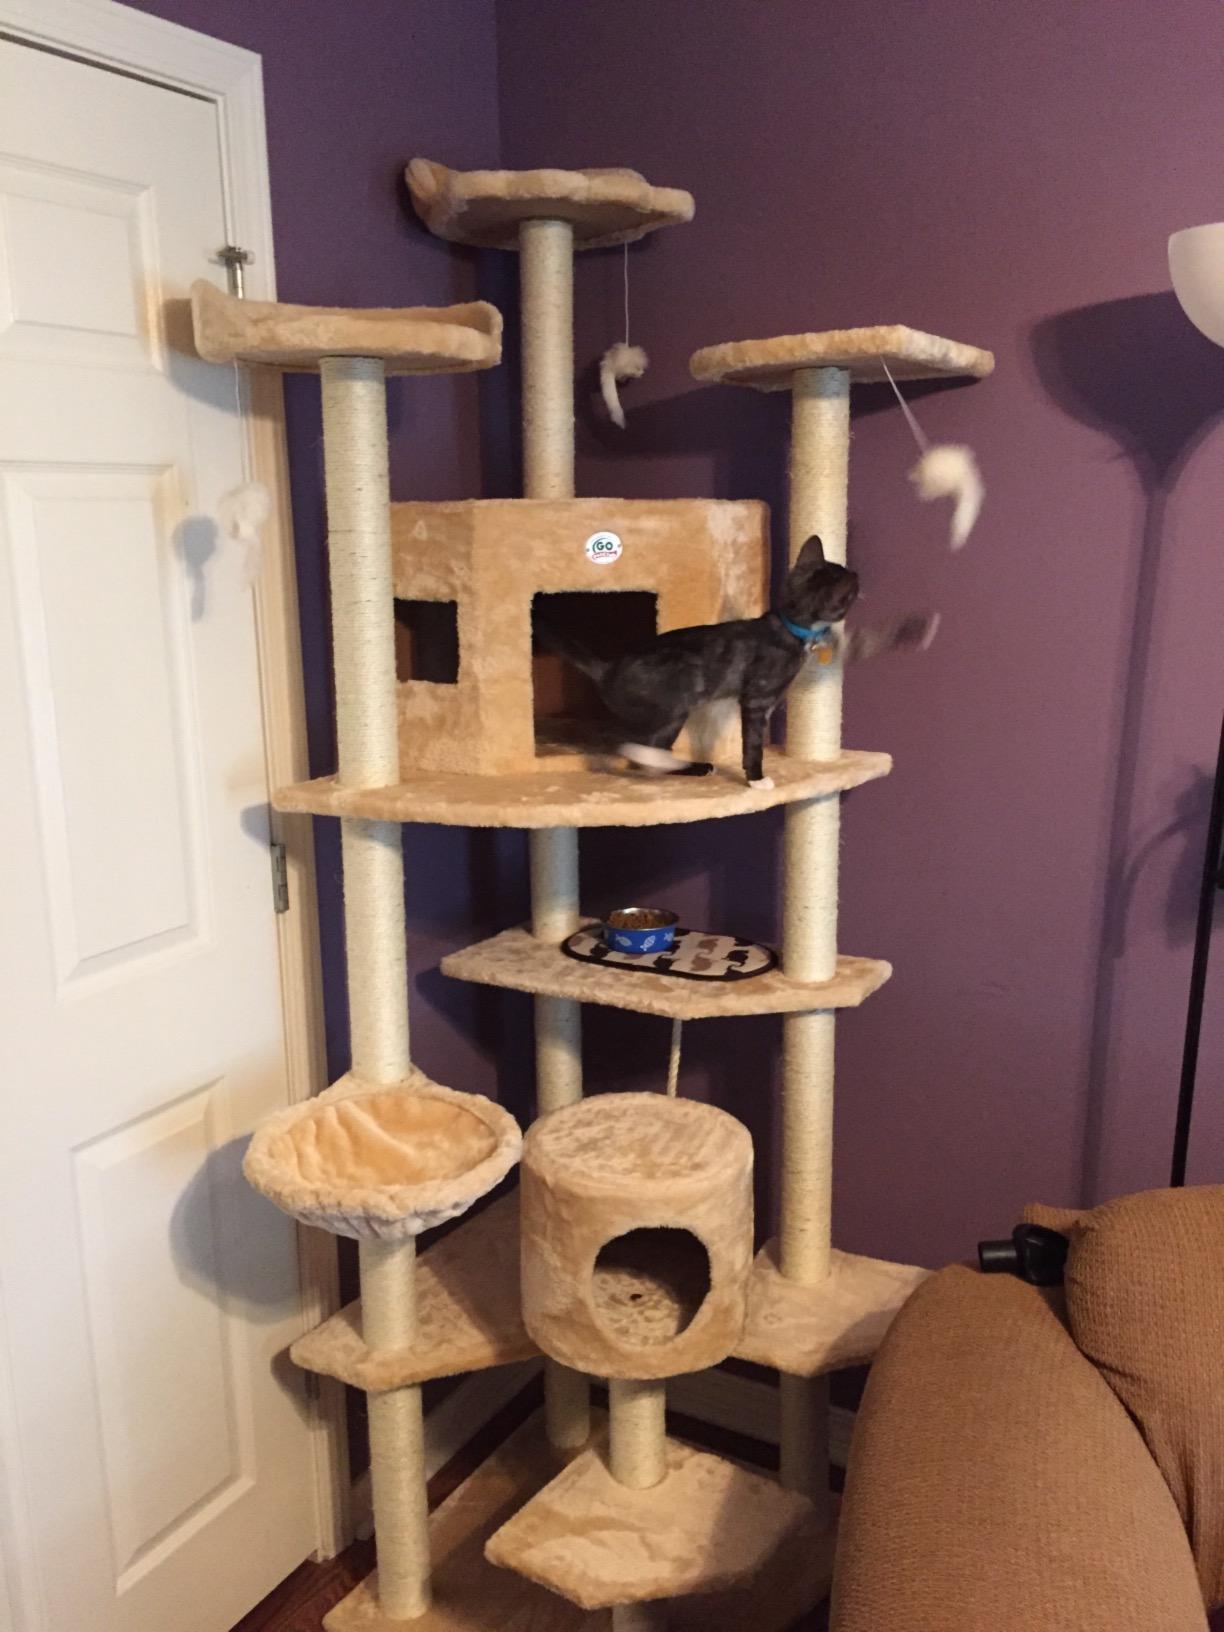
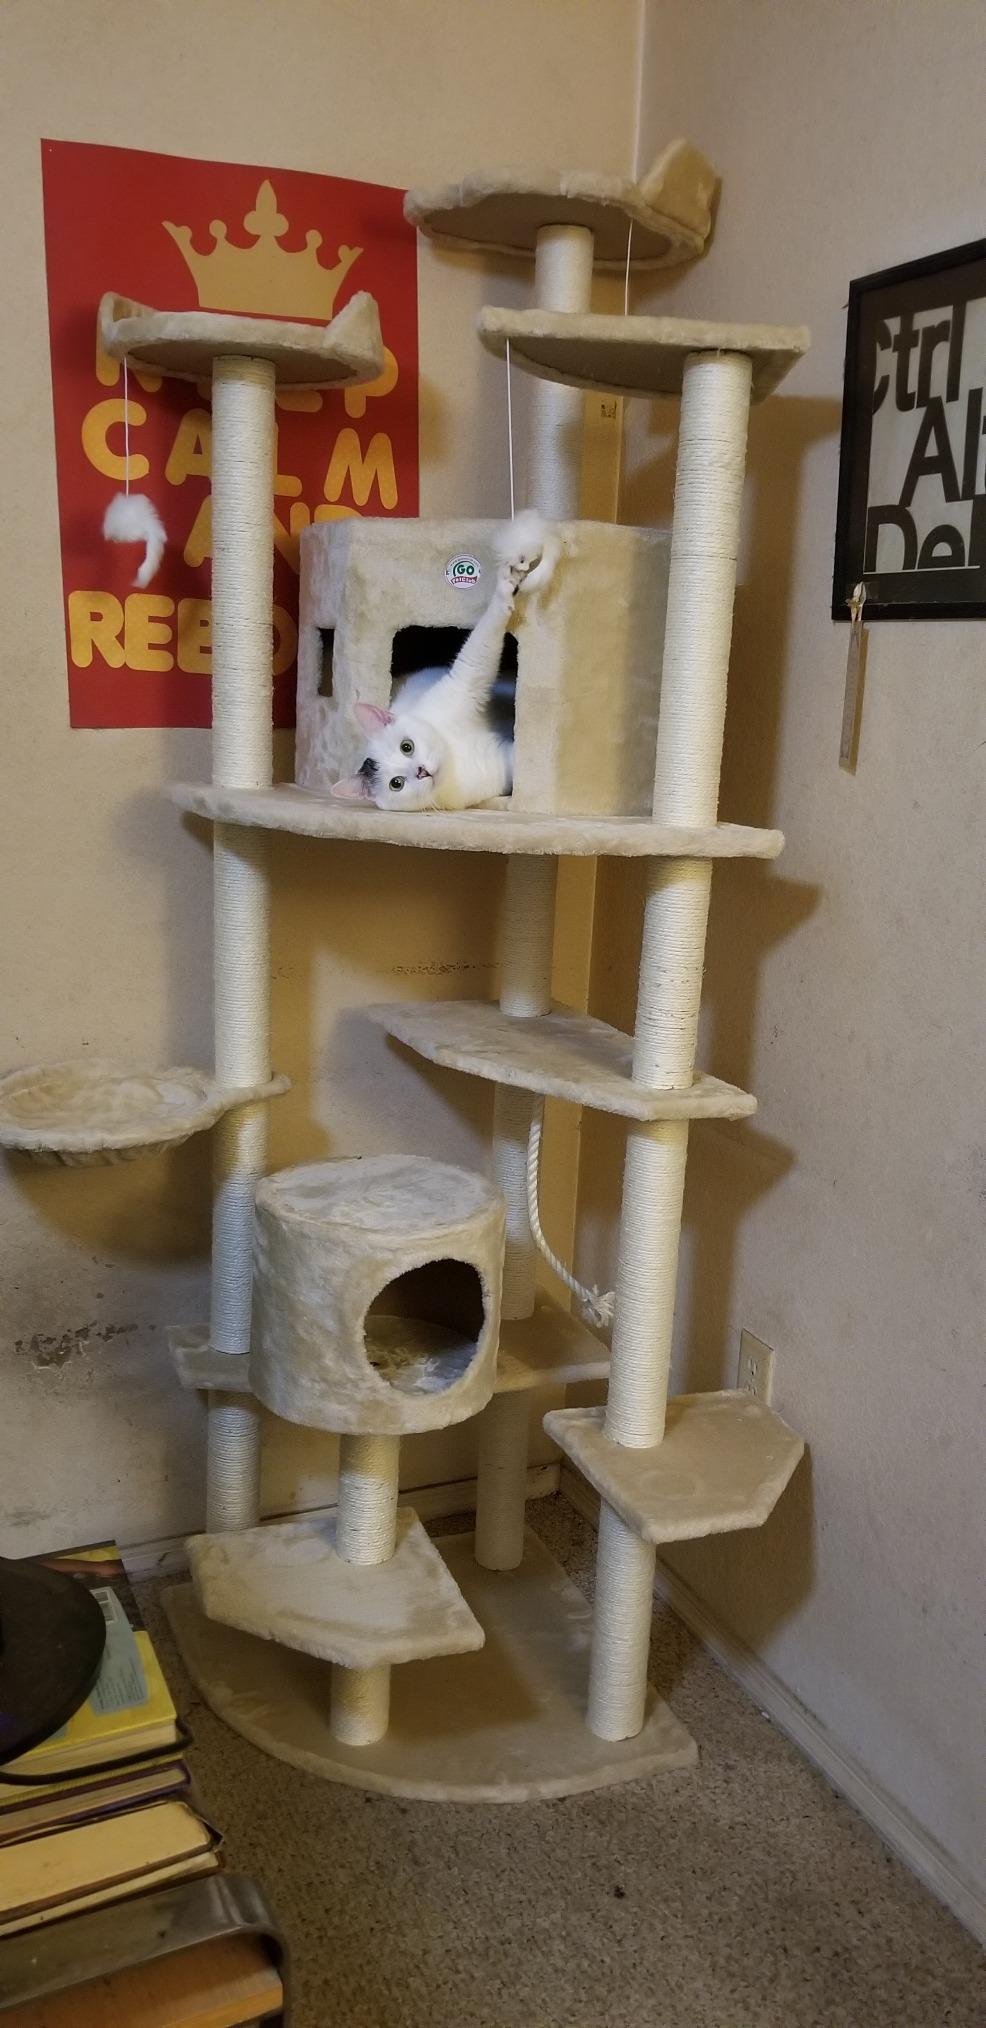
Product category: items_cat tree
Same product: yes